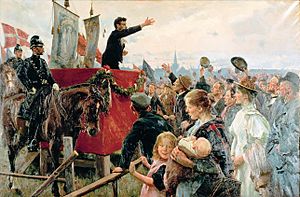
Erik Henningsen / Galleri
Erik Ludvig Henningsen var en dansk maler og illustrator. Han var bror til Frants Henningsen.